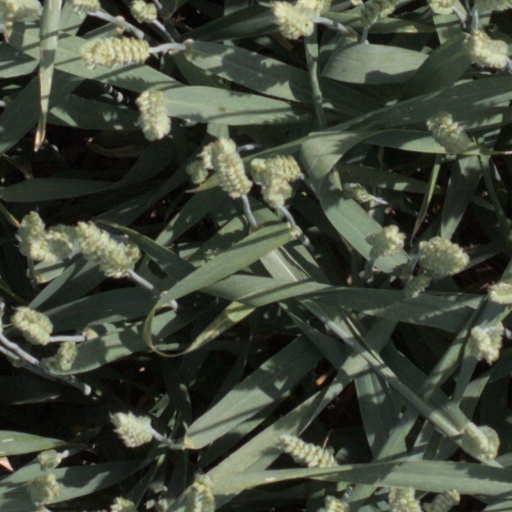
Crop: wheat